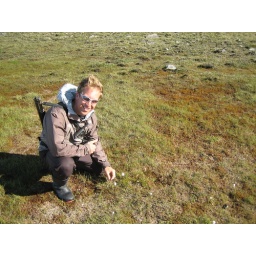
Check out my gun and boots ... and a cotton grass plant by my left hand.